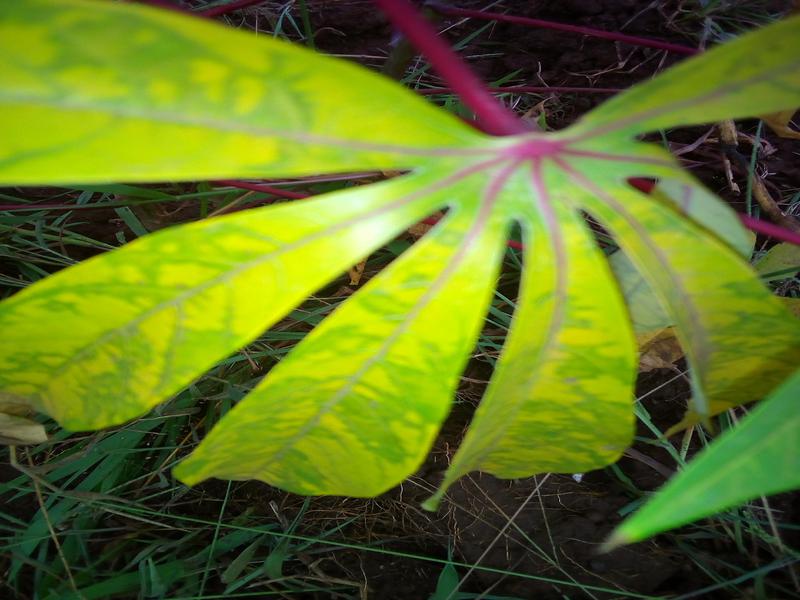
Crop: cassava
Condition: brown_streak_disease